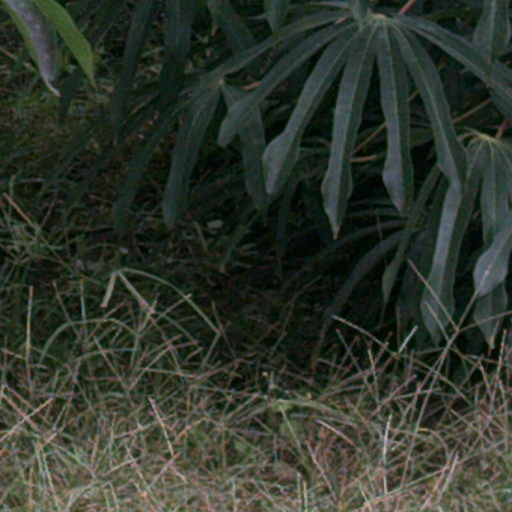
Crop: cassava